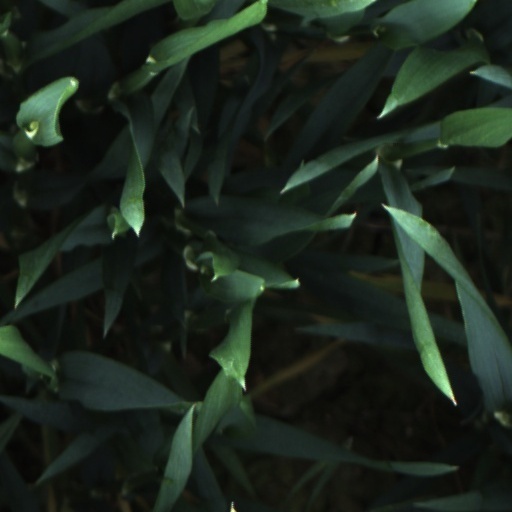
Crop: wheat